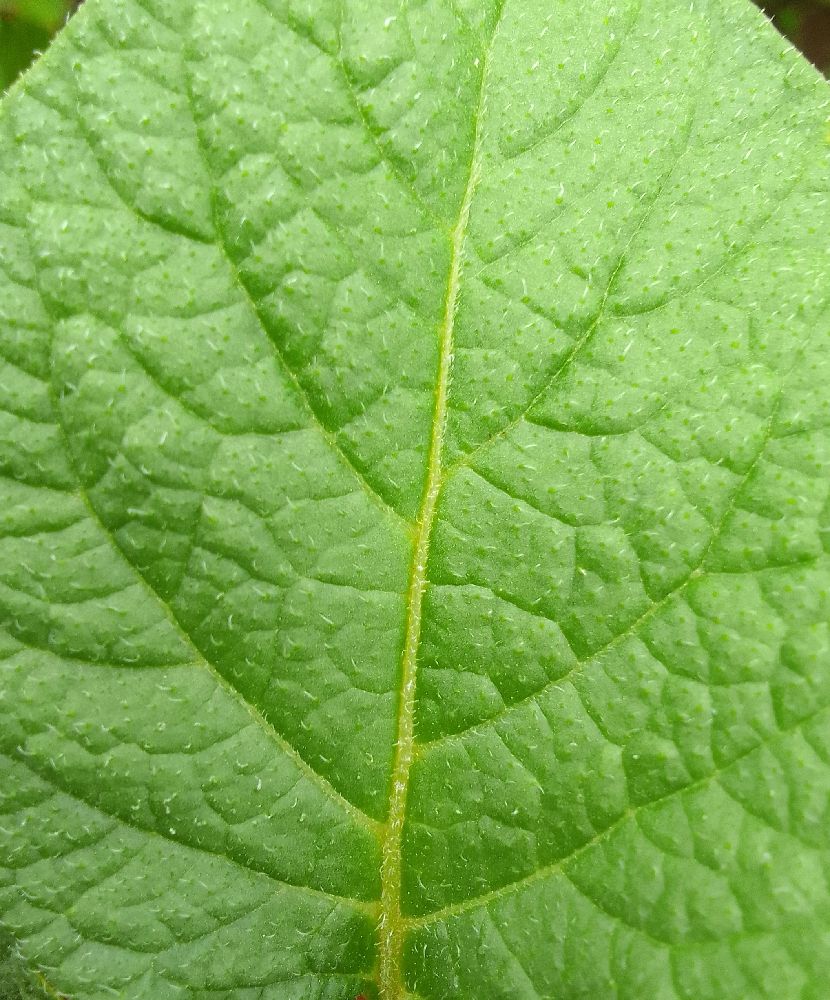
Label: Healthy